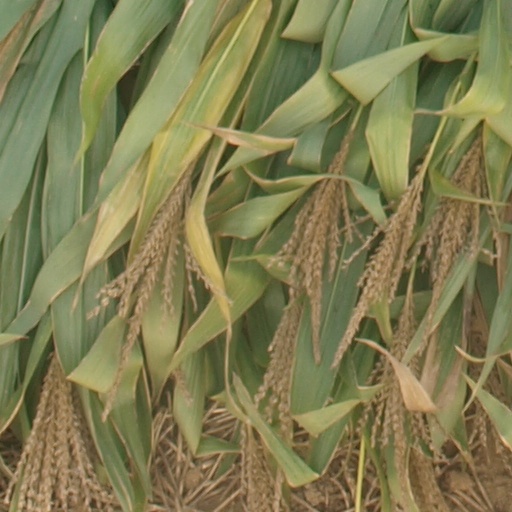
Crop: maize; corn